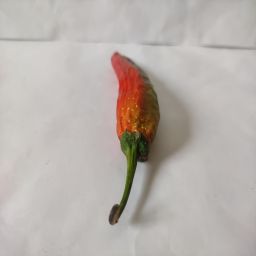
Crop: New Mexico Green Chile
Quality: Dried